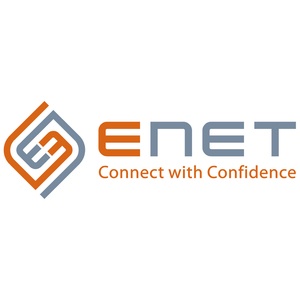
ENET Category 6a Patch FTP Network Cable
ENET Category 6a Patch FTP Network Cable - 30 ft Category 6a Network Cable for Network Device - Patch Cable - Shielding - Red - TAA Compliant Experience a simpler way to connect devices with the entire business network Features Category 6a cable type for your convenience and desired usability Protects the plug and socket from dust when plugged in Fully compatible with network devices
Brand: ENET
Category: Electronics > Electronics Accessories > Cables > Network Cables > Ethernet Cables